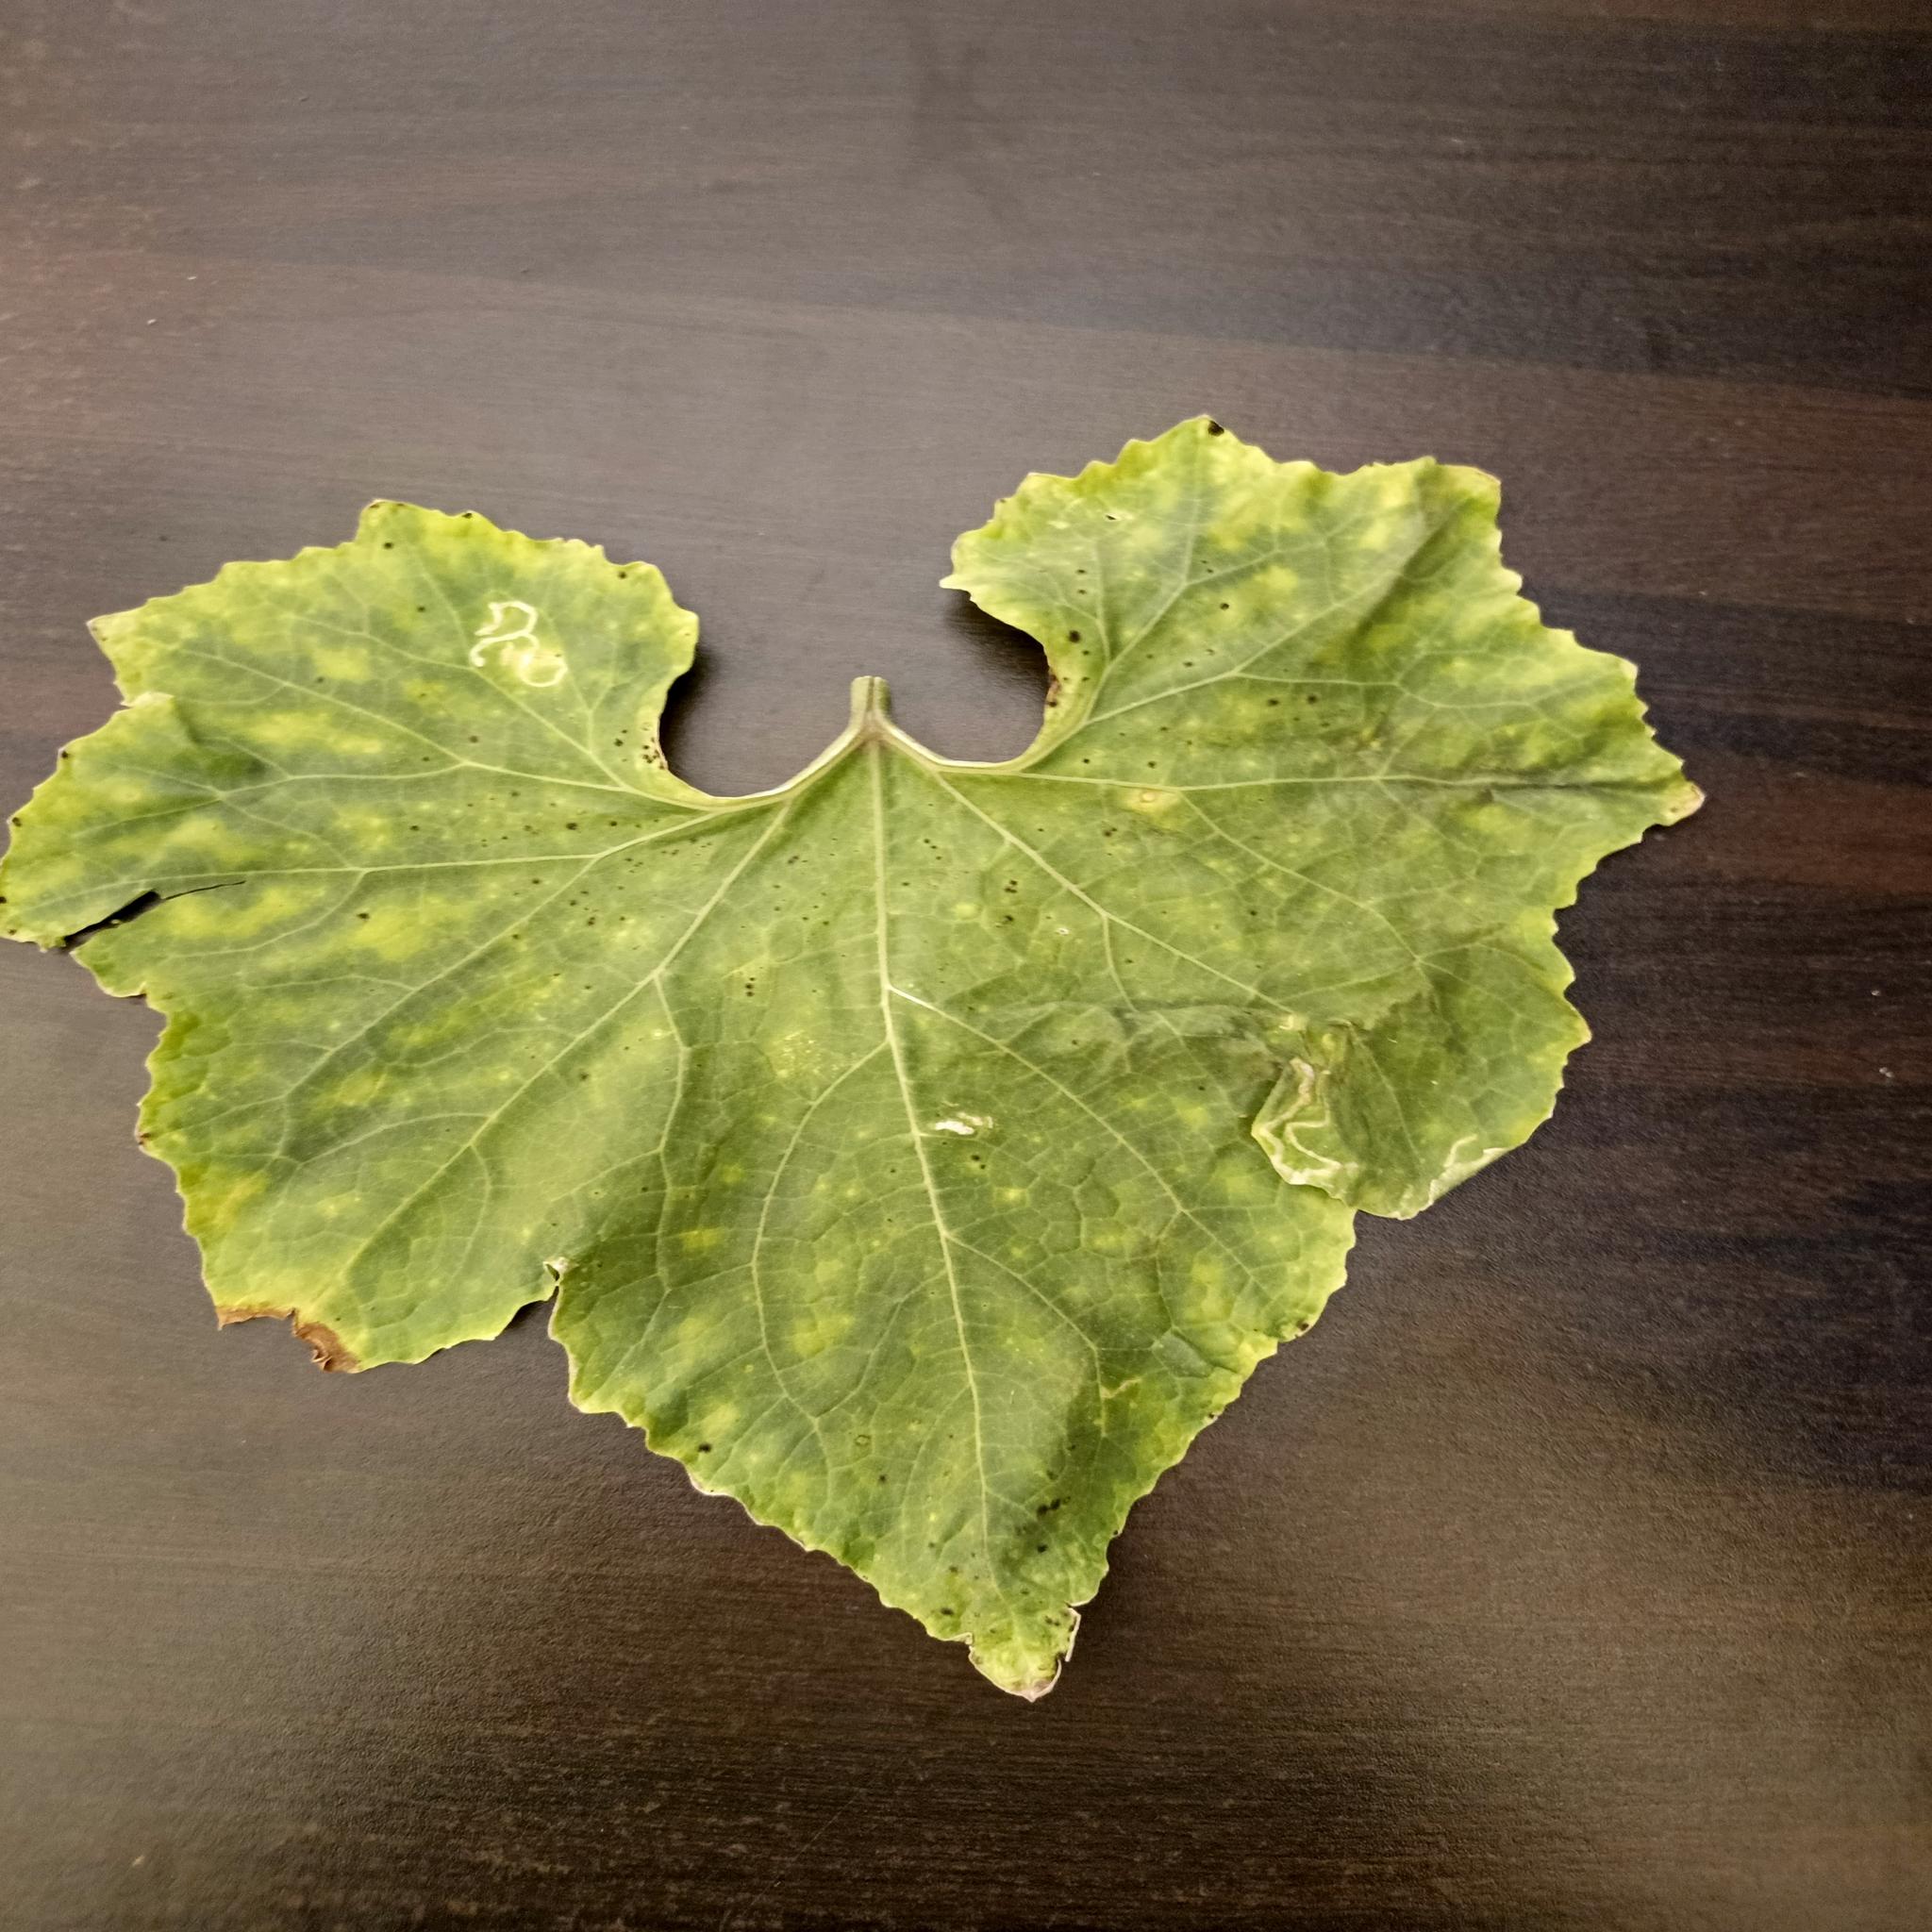
Label: Leaf curl